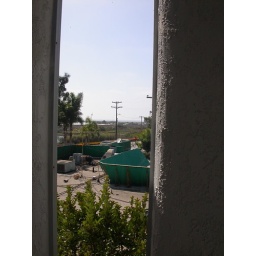
This is the view out of the window in the staircase leading to the bedroom